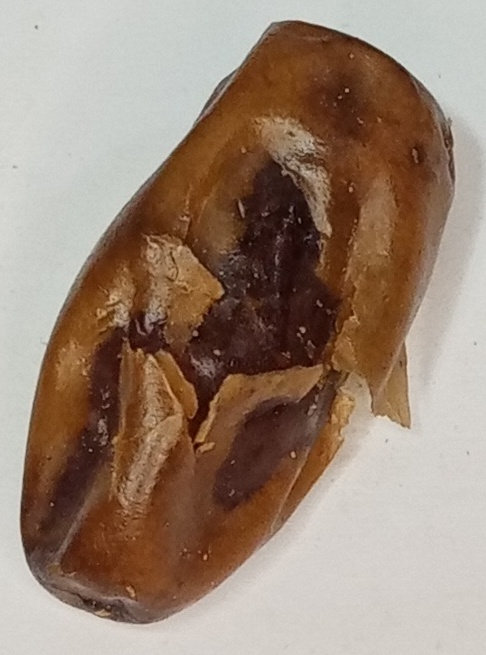
Variety: gajar
Size: large
Grade: grade-3